Eleanor Coade

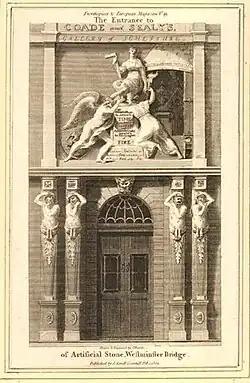
Coade and Sealy's Gallery of Sculpture, Westminster Bridge, 1799. (Engraving of the entrance to the premises by S. Rawle in 1802.)

About 1760, following George Coade's bankruptcy, the Coade family moved from Exeter to London. By the mid-1760s, daughter Eleanor Coade was running her own business as a linen draper in the City of London. As was customary for unmarried women in business at the time, she used "Mrs" as a courtesy title.